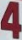
Number: 4